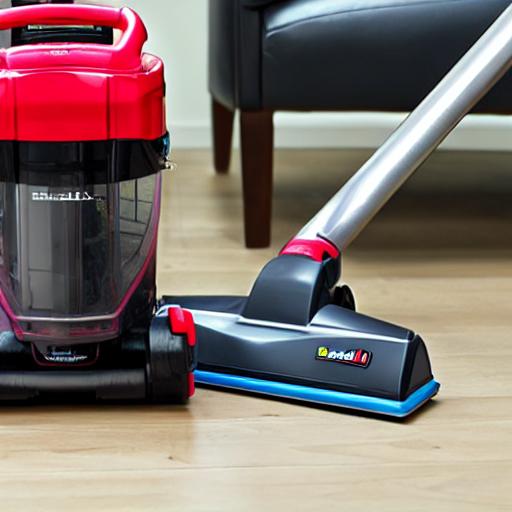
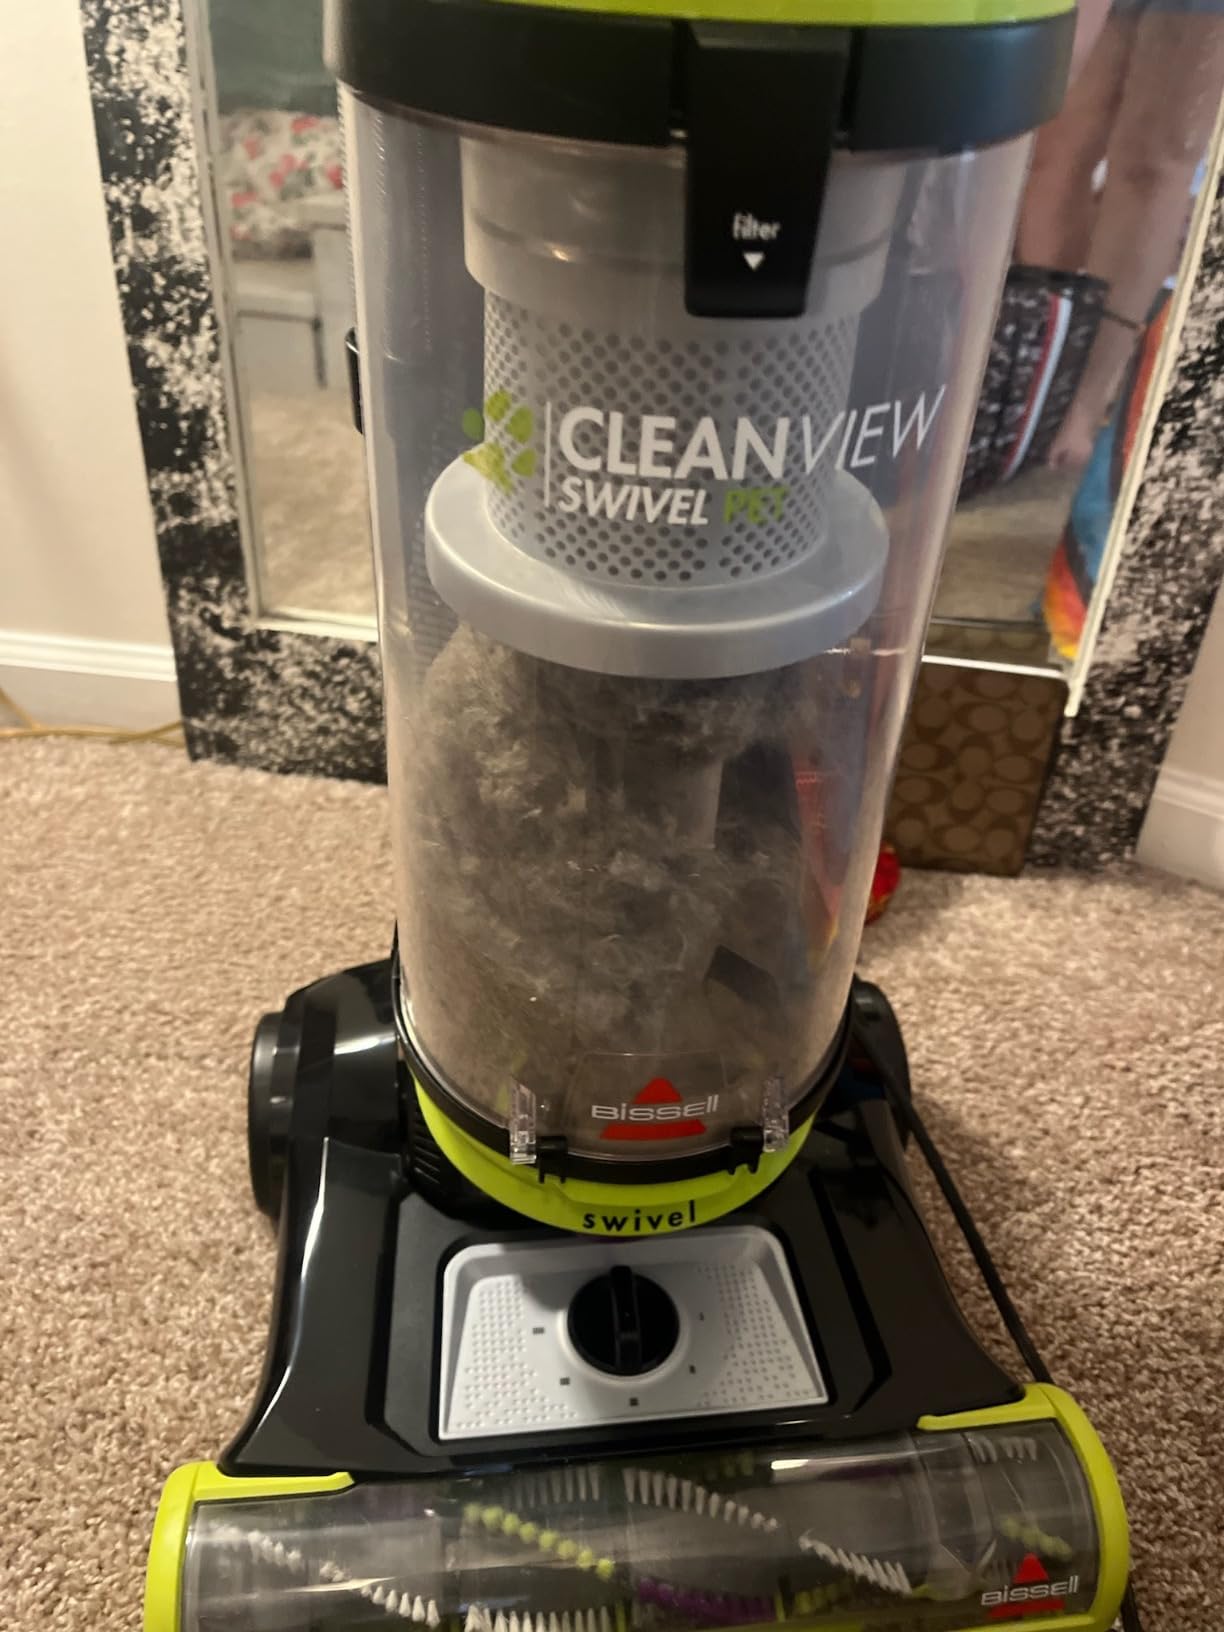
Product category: items_vacuum
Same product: no